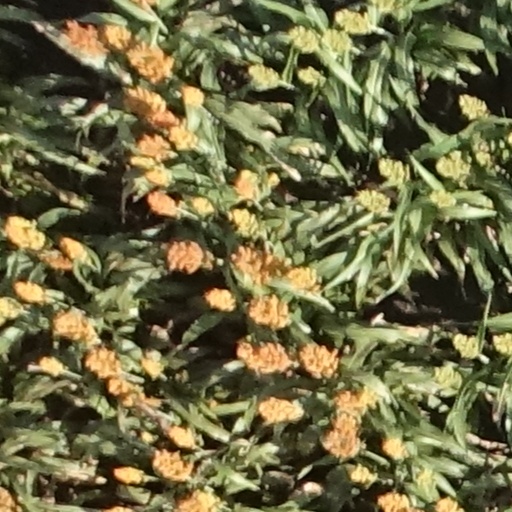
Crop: sorghum